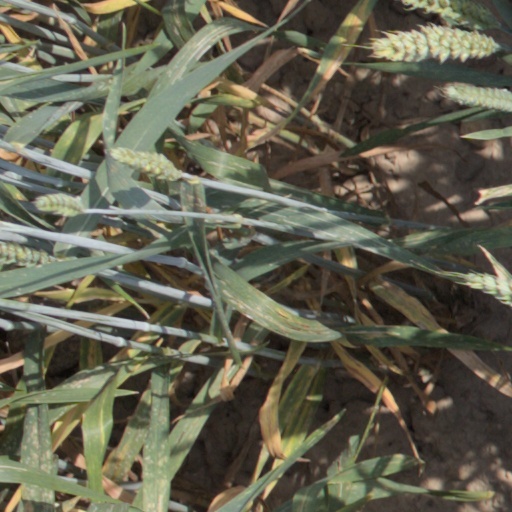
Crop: wheat